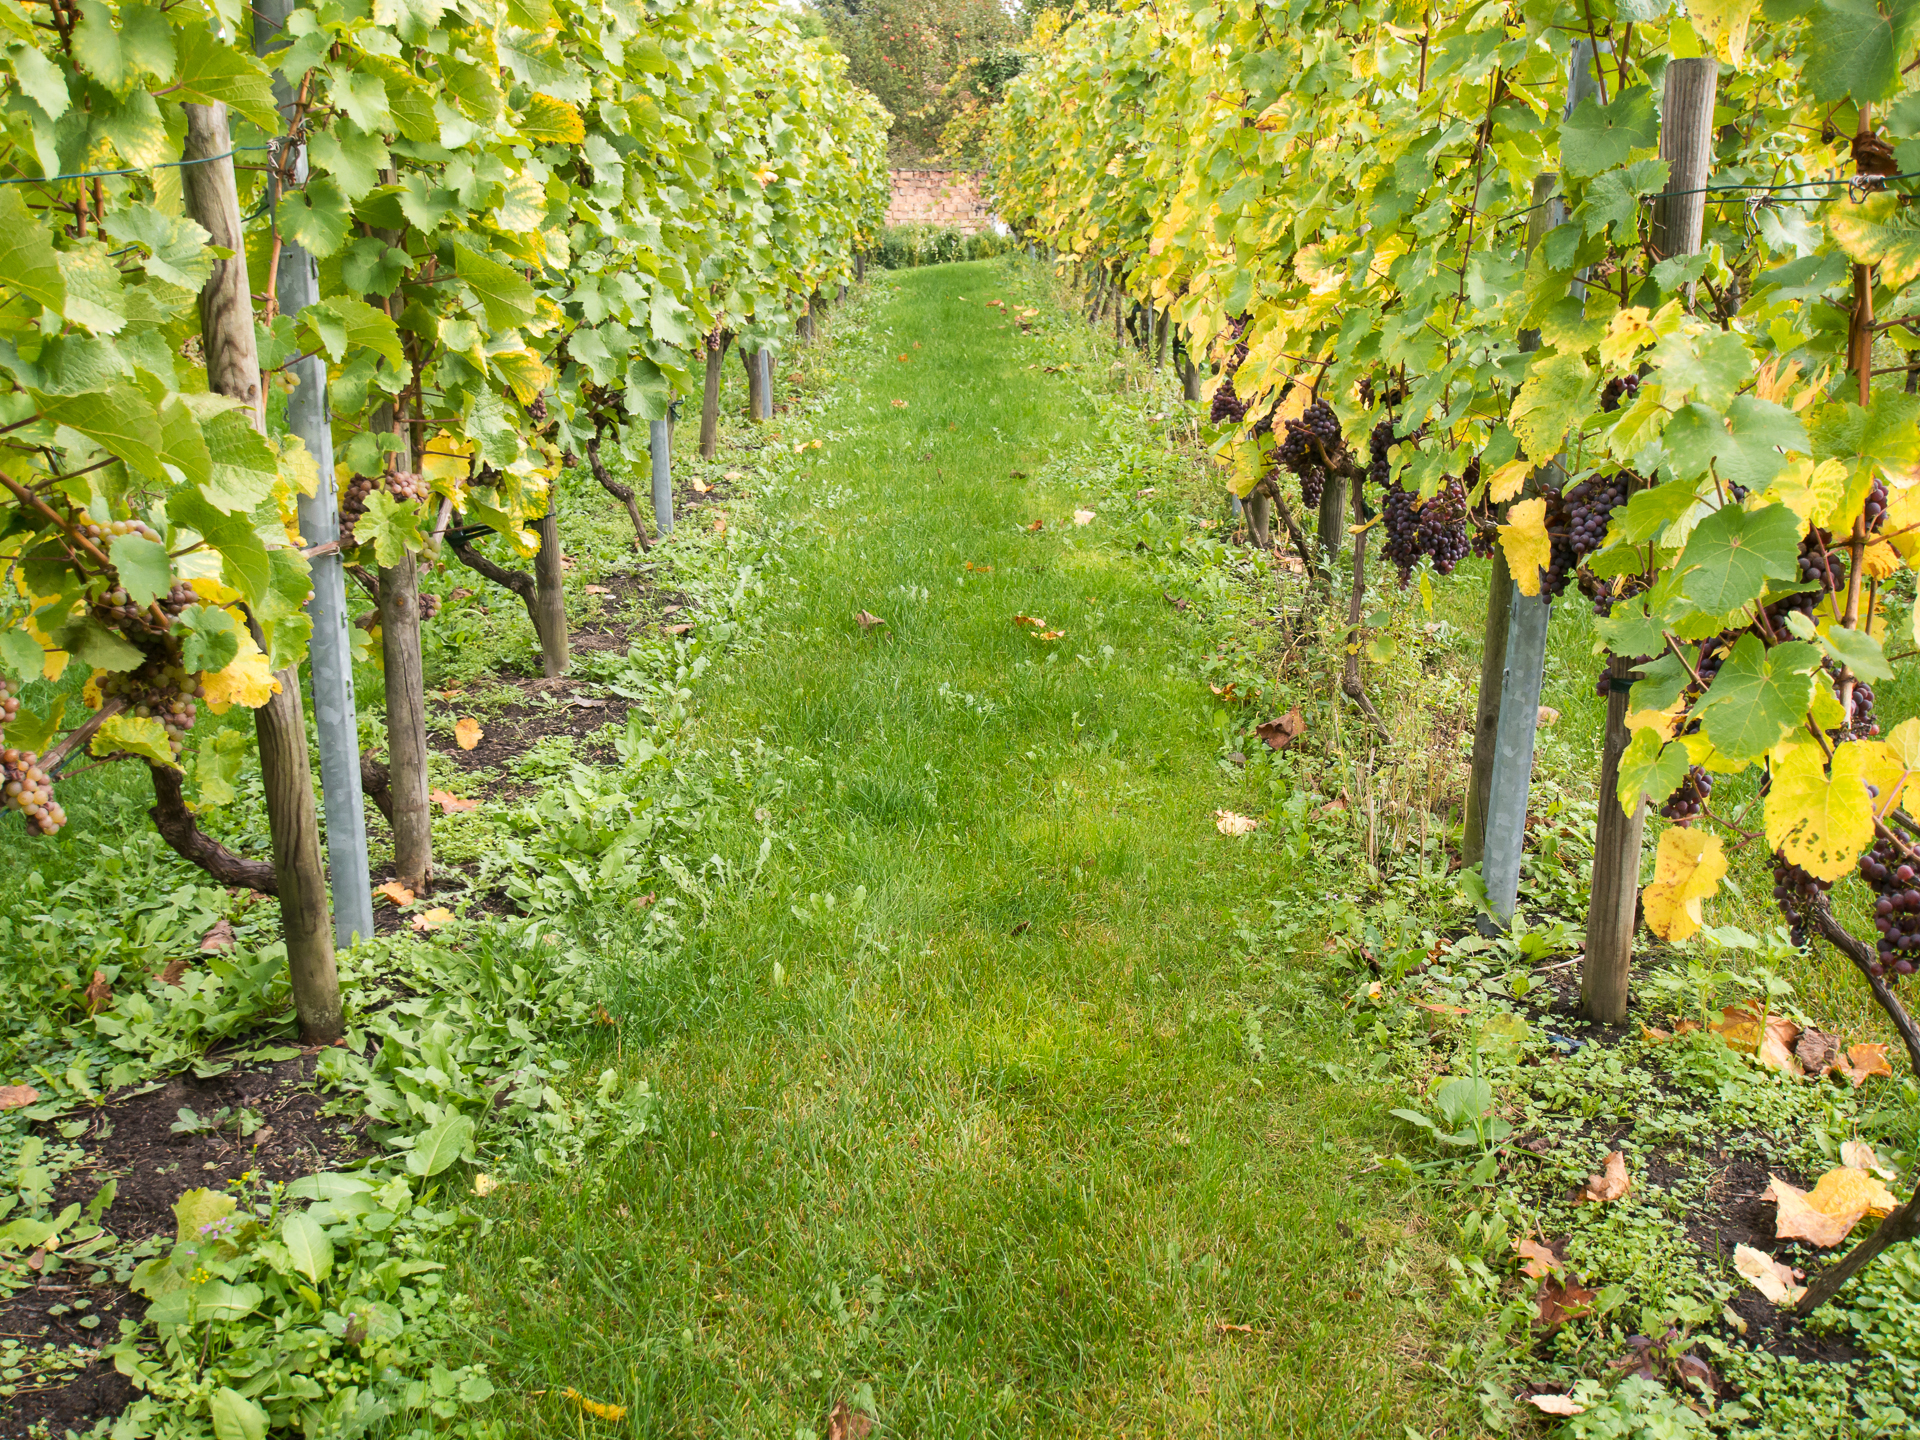
tree, plant, grape, vineyard, leaf, flower, produce, autumn, agriculture, garden, 2014, shrub, herbst, woodland, panasoniclumixg5, olympusm918mm, flowering plant, vitis, land plant, grapevine family